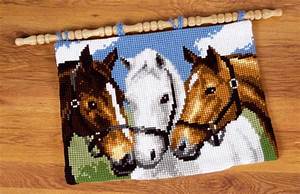
Label: cavallo